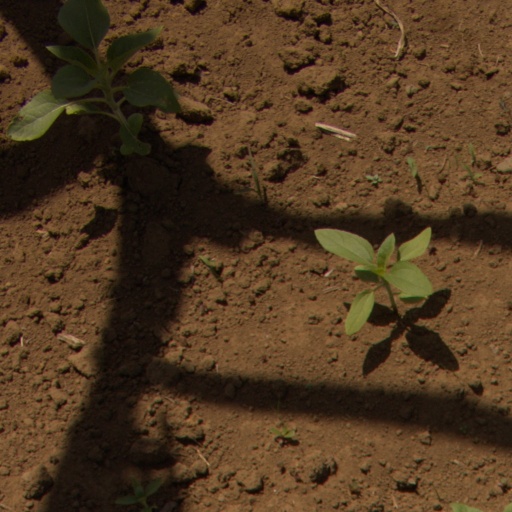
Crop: Jerusalem artichoke